List of international goals scored by Cyle Larin

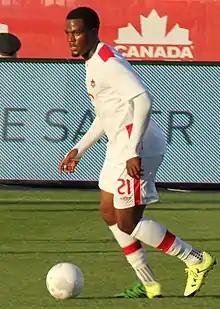
Larin playing for Canada at the 2015 CONCACAF Gold Cup

Cyle Larin is a Canadian soccer player who has represented the Canada men's national soccer team since his debut on May 26, 2014.